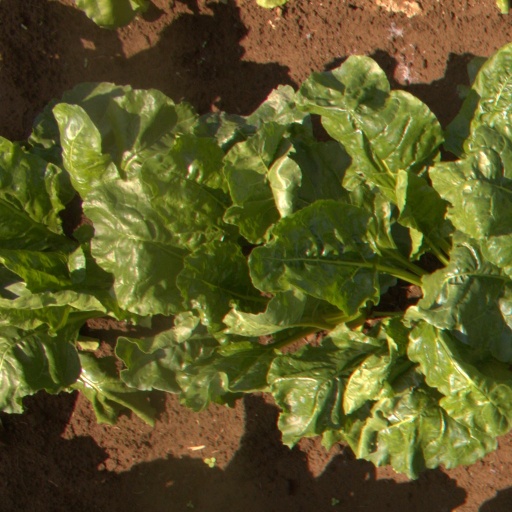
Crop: sugar beet